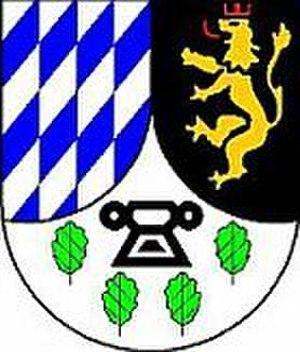
Mengerschied est une municipalité du Verbandsgemeinde Simmern, dans l'arrondissement de Rhin-Hunsrück, en Rhénanie-Palatinat, dans l'ouest de l'Allemagne.